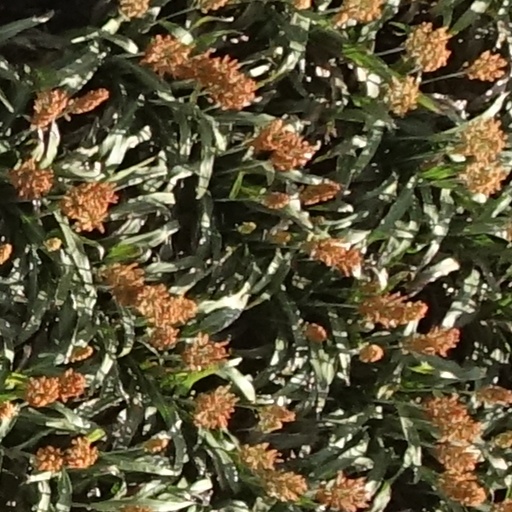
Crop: sorghum